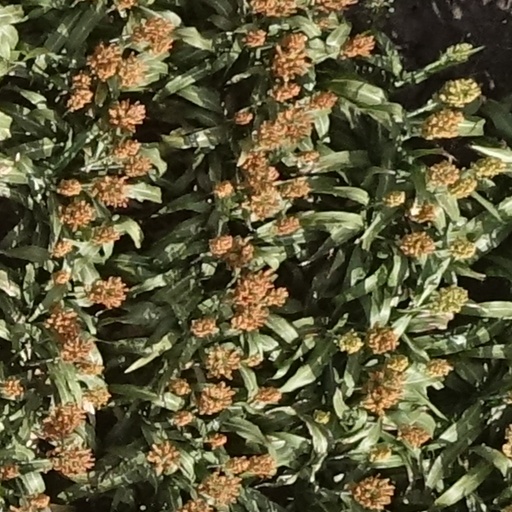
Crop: sorghum